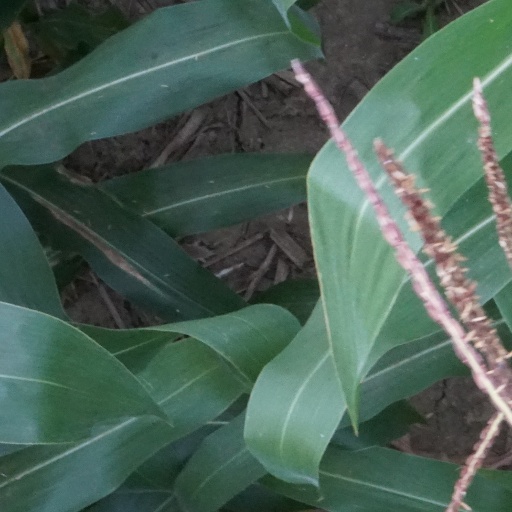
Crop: maize; corn